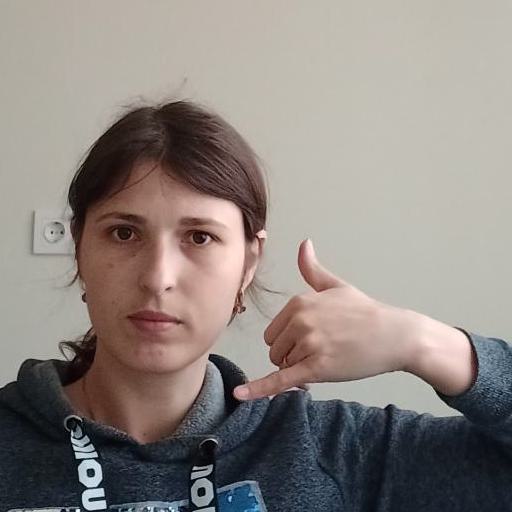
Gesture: call